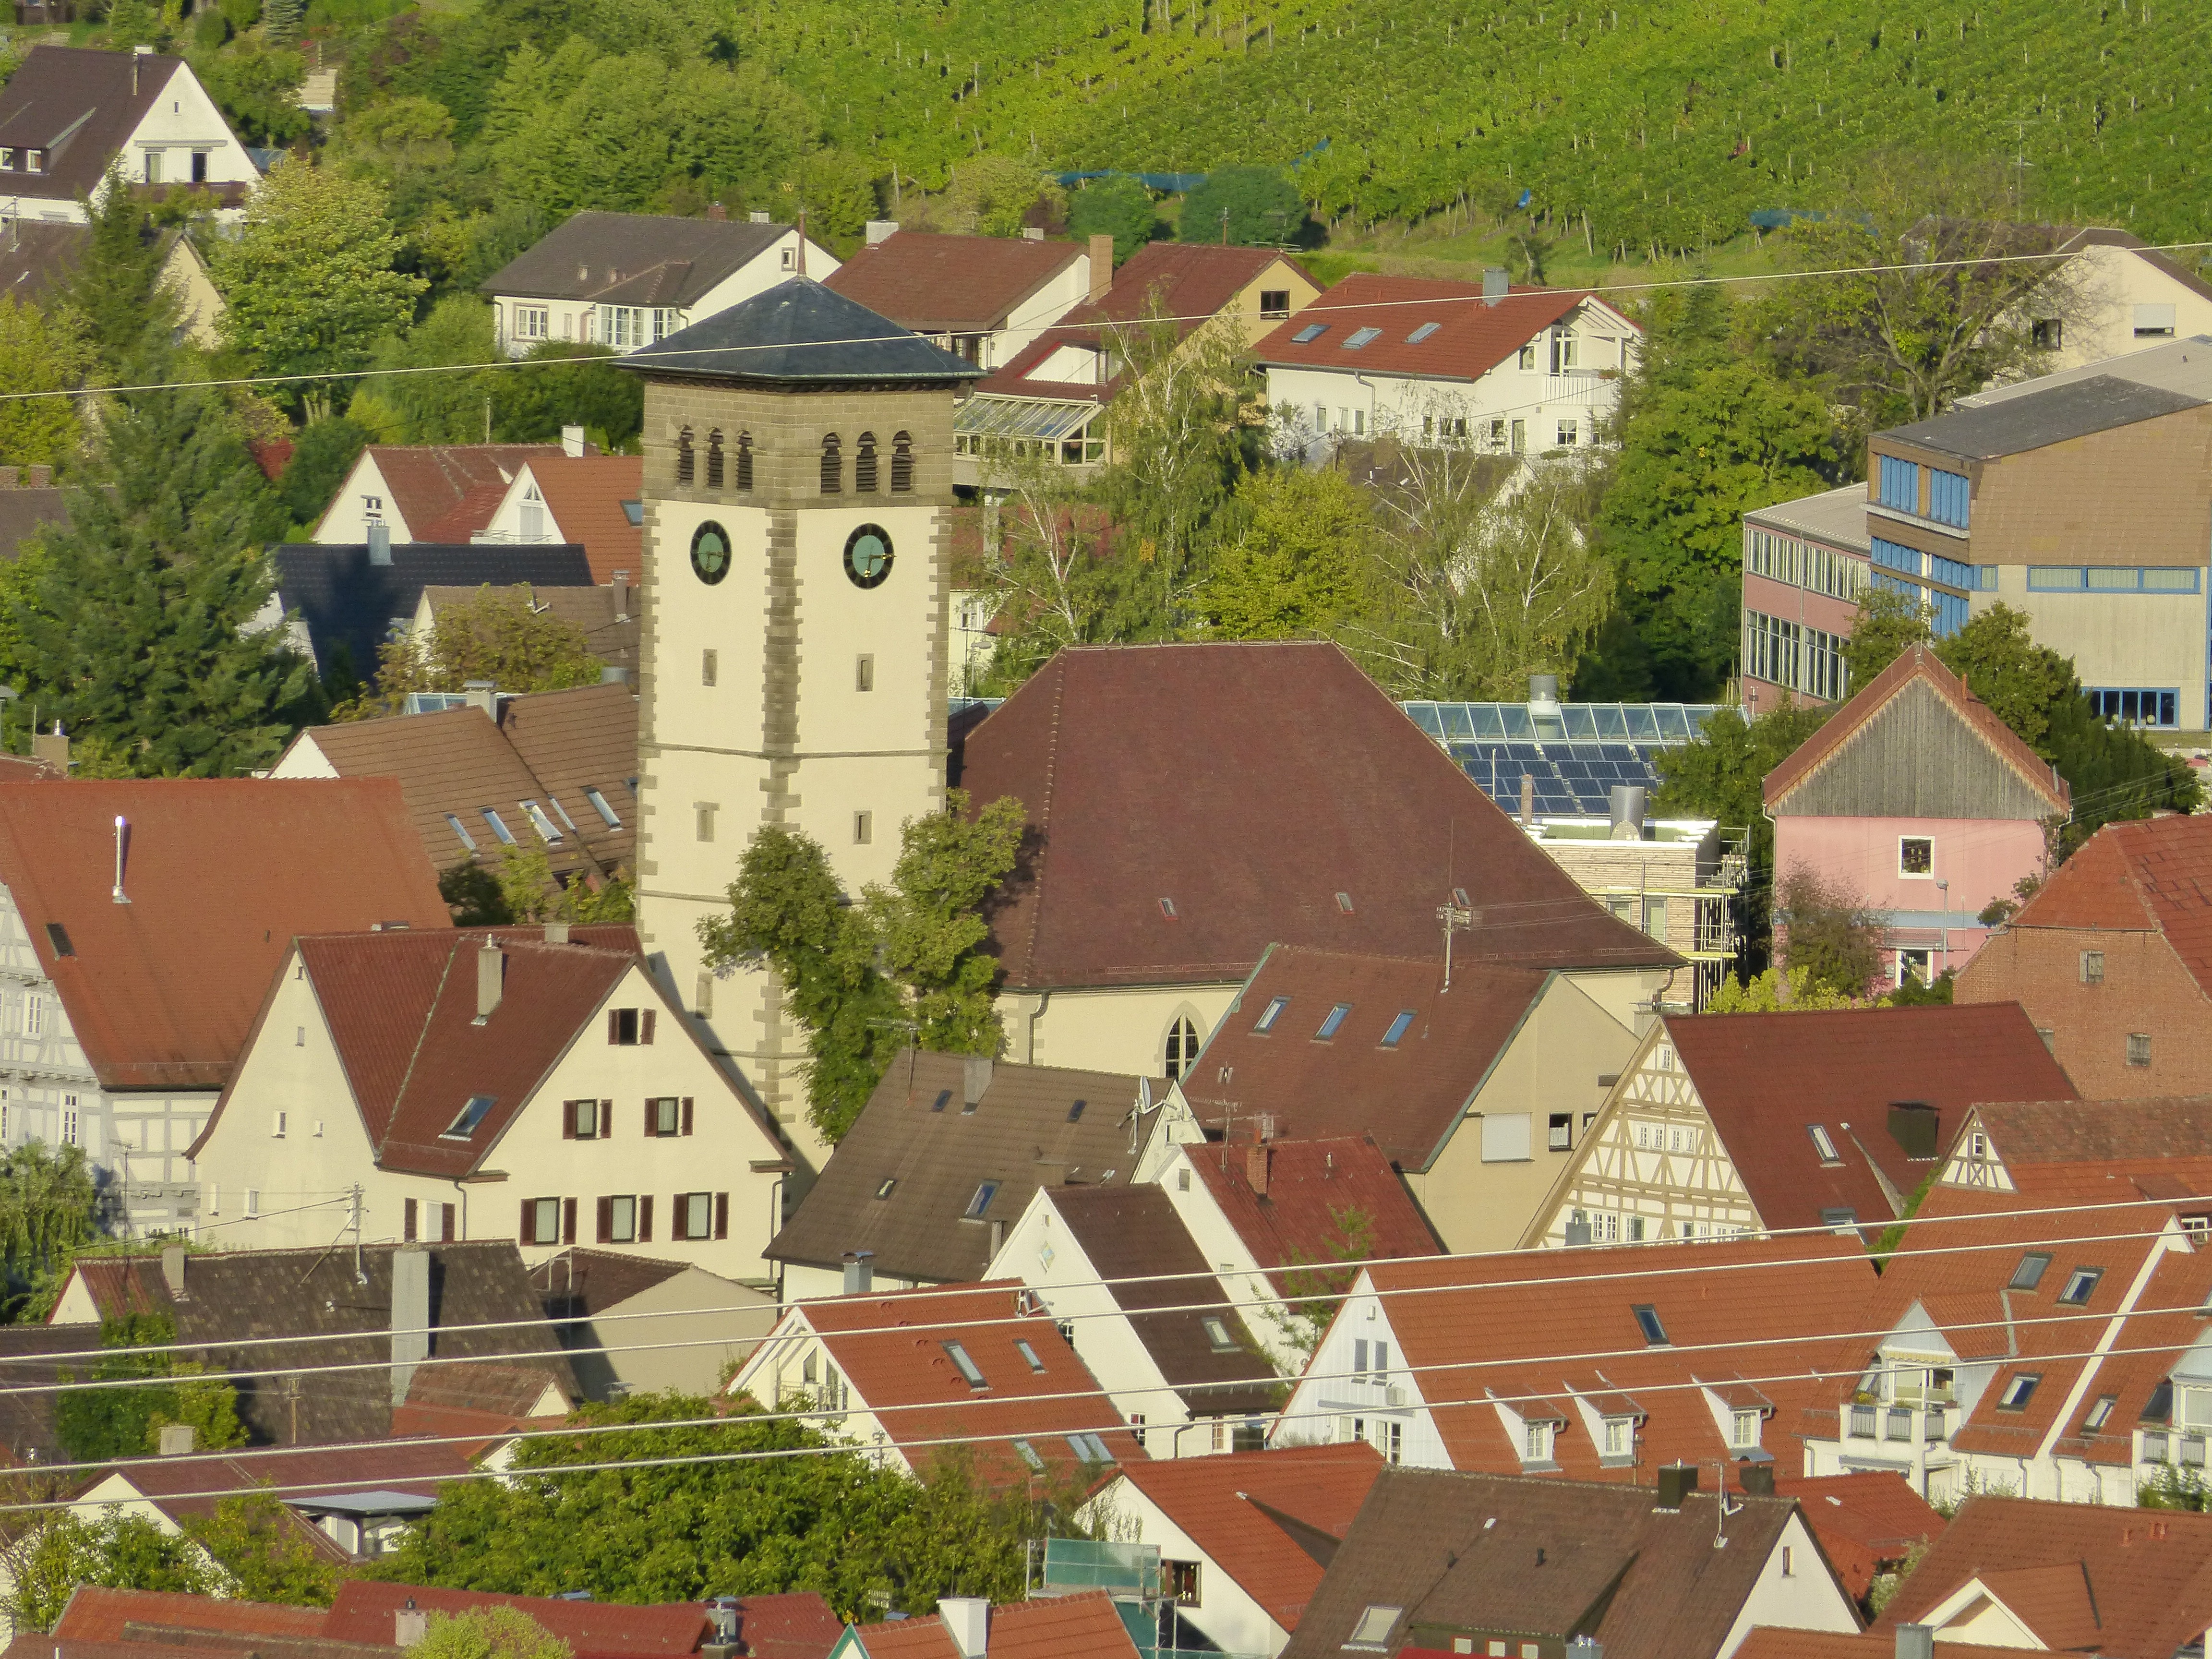
farm, mansion, house, town, home, village, suburb, cottage, property, church, catholic, christ, faith, estate, neighbourhood, village church, protestant, aerial photography, residential area, human settlement